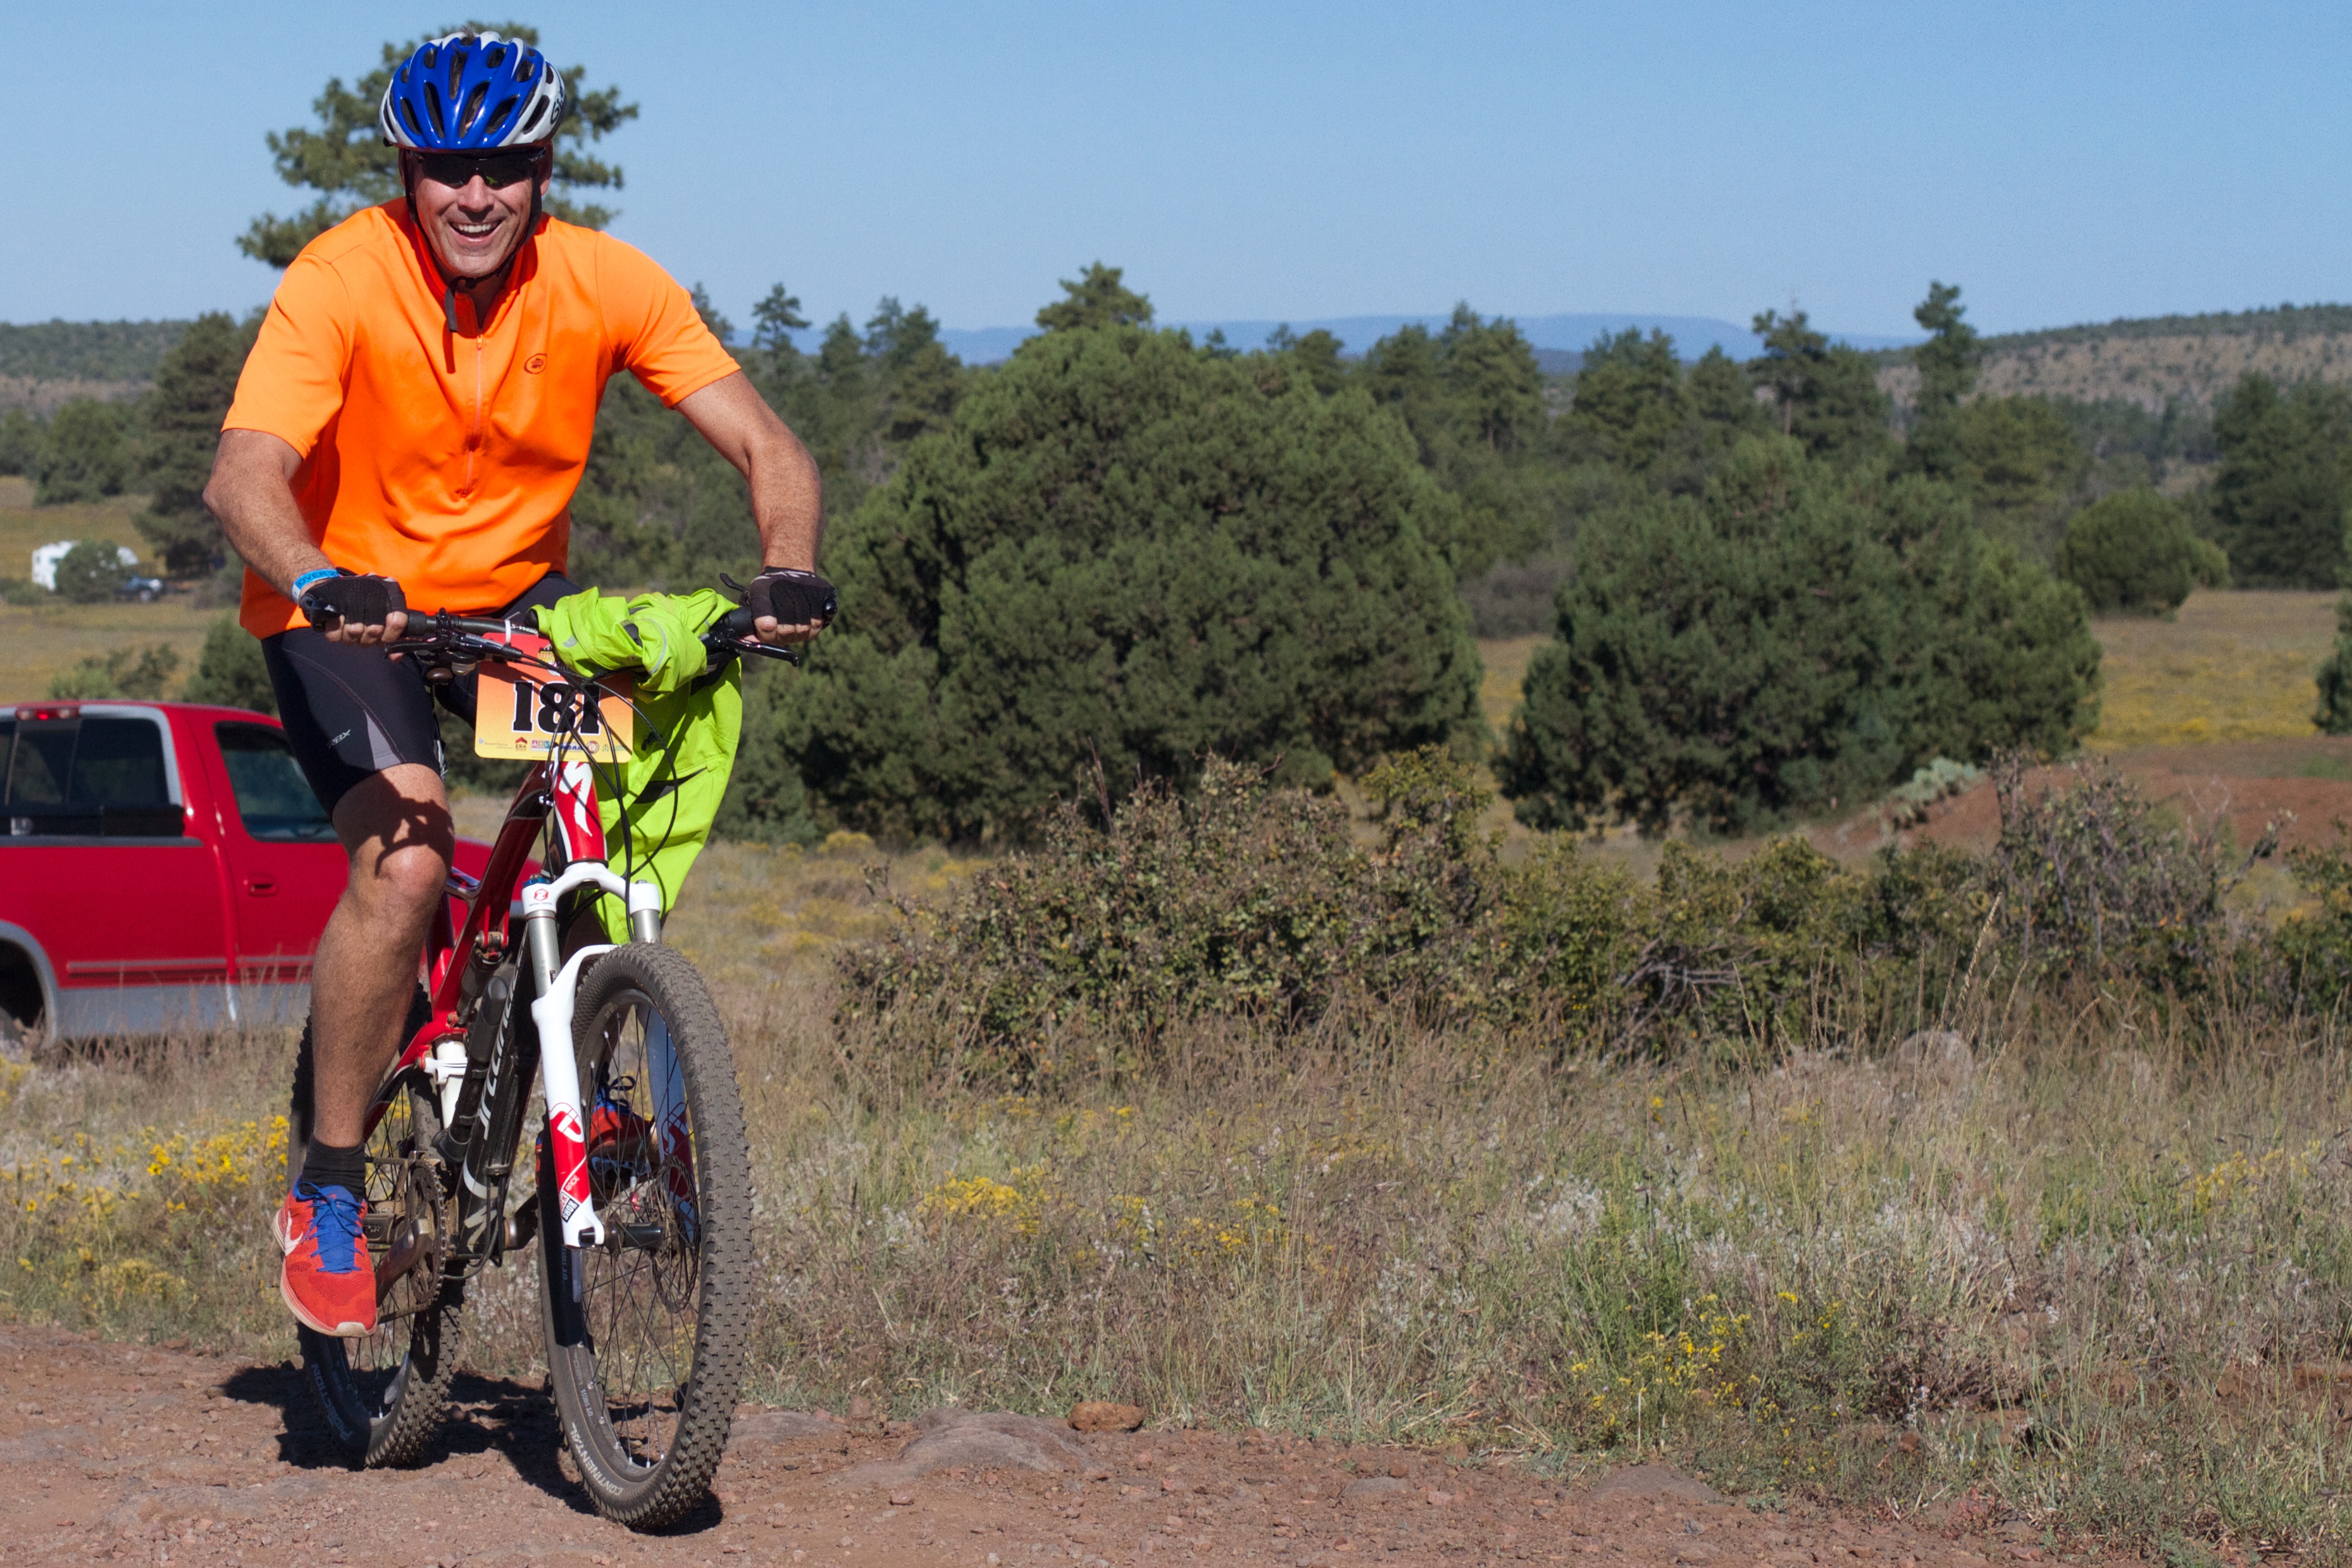
bicycle, vehicle, extreme sport, sports equipment, mountain bike, cycling, sports, fotr, freeride, mountain biking, cycle sport, downhill mountain biking, bicycle motocross, mountain bike racing